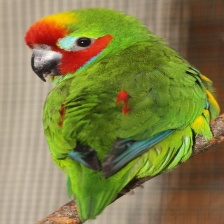
Species: DOUBLE EYED FIG PARROT
Scientific name: CYCLOPSITTA DIOPHTHALMA